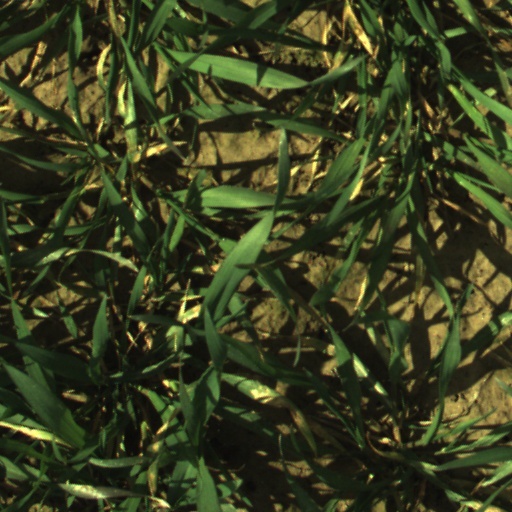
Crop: wheat